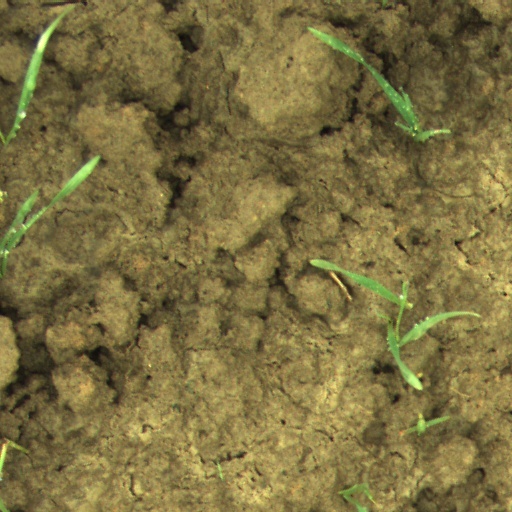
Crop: wheat